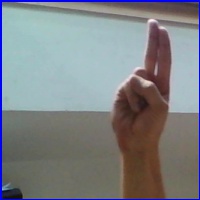
Letra: U